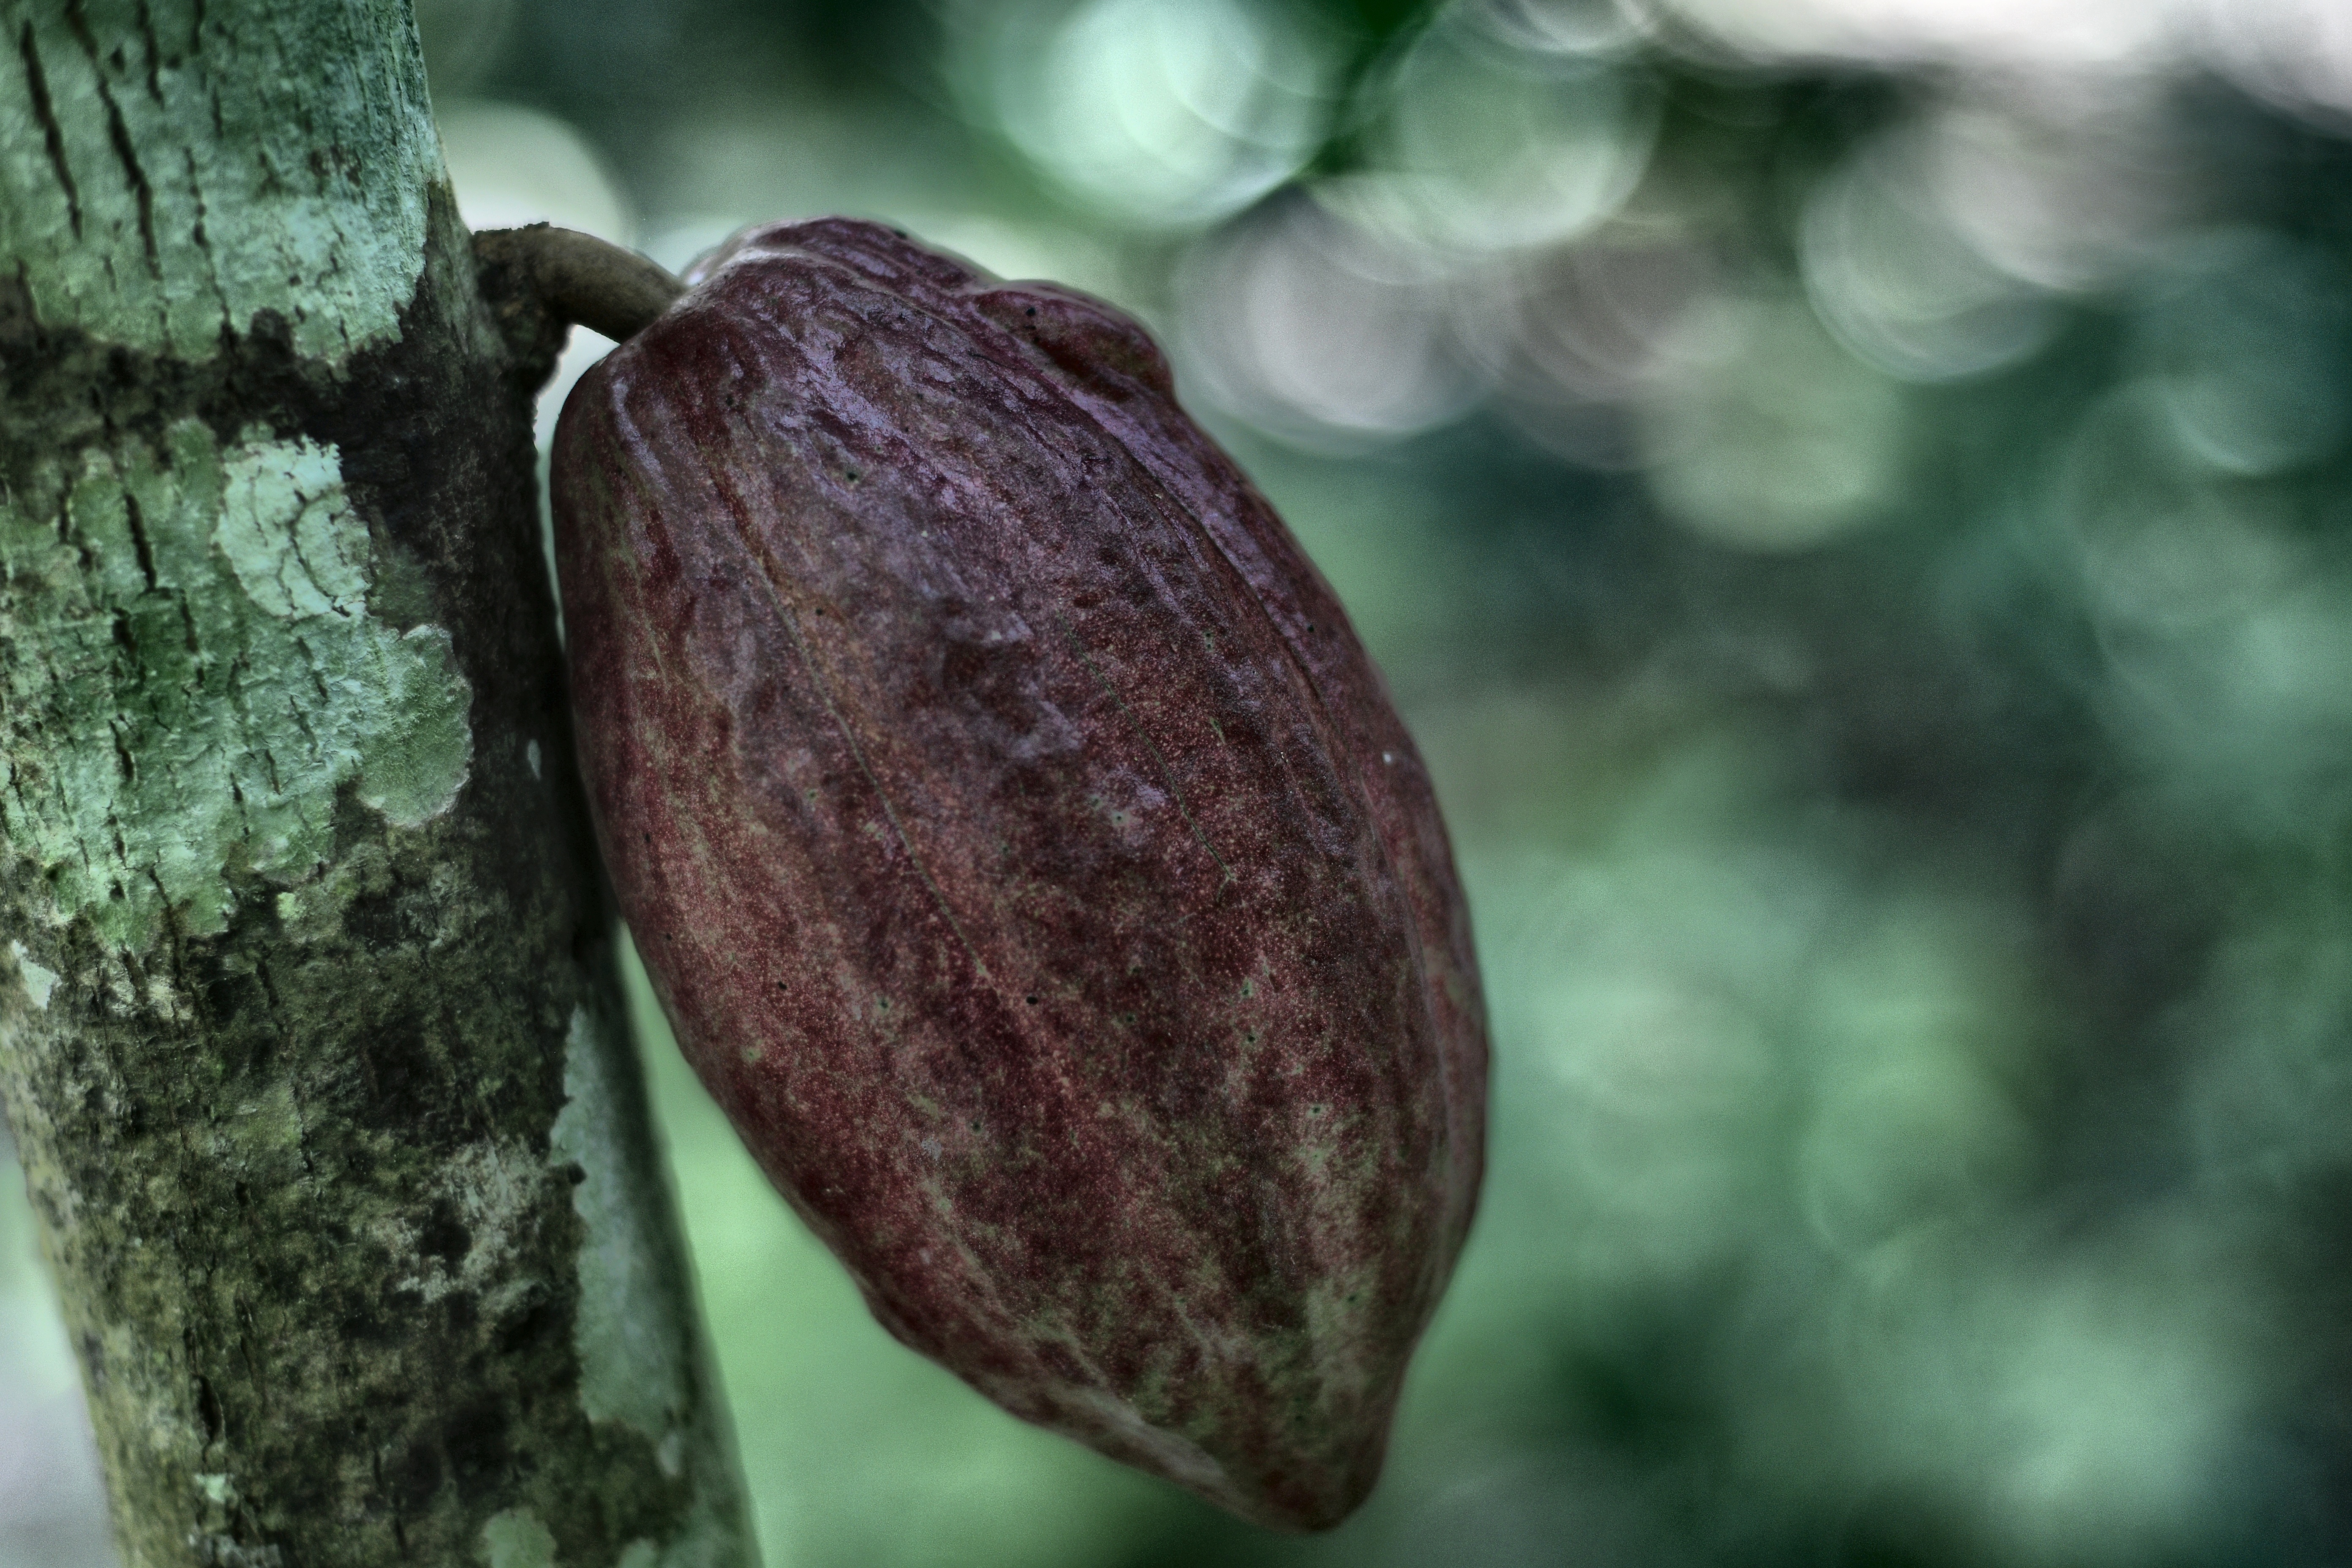
Maturity: unmature
Variety: Amelonado